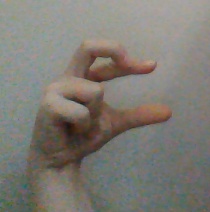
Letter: thal